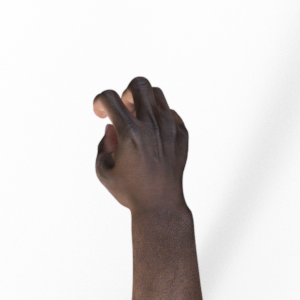
Label: rock